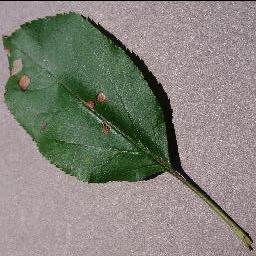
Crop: apple
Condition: black_rot